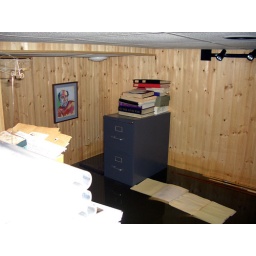
Four draw filing cabinet in basement water